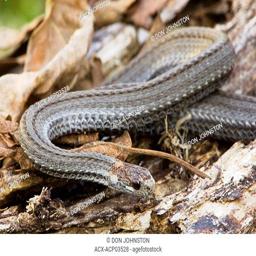
Animal: snakes